Estrella Media

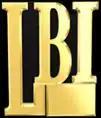
Former logo as Liberman Broadcasting, used from 2001 to October 14, 2019; logo continues to appear in LBI-produced content originally broadcast under the former Liberman banner.

On August 4, 2006, Liberman Broadcasting reached an agreement with Entravision Communications to buy the company's five Dallas-area radio stations. On May 30, 2007, Liberman Broadcasting announced that it would expand into Utah through its purchase of KPNZ (channel 24) in Salt Lake City from Utah Communications, LLC for $10 million (although it would continue to operate as an English language independent station from after the purchase was finalized that November until February 2008); then on July 19, 2007, Liberman bought KWIE (now KRQB and at the time maintaining a Rhythmic CHR format) in the Los Angeles suburb of Riverside, California from Magic Broadcasting for $25 million. On August 18, 2008, the company purchased low-power station KVPA-LP (channel 42) in Phoenix, Arizona from Latin America Broadcasting, Inc. for $1.25 million.